Caccia al tesoro

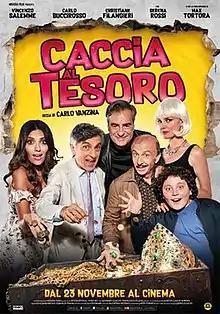
Theatrical release poster

Caccia al tesoro is a 2017 Italian comedy film directed by Carlo Vanzina.